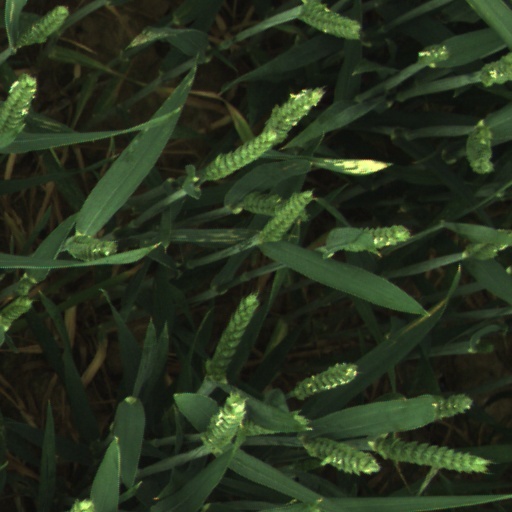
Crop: wheat